Paps of Anu

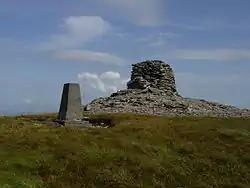
The cairn and trig pillar on top of the western Pap

To the northeast of the peaks is an ancient circular stone enclosure called Cahercrovdarrig ("Cathair Crobh Dearg," 'Red Claw Fort/City') or 'The City'. The Paps can be clearly seen from Cahercrovdarrig and it appears that the two sites are linked. It contains a possible ruined megalithic tomb, an ogham stone, an earthen mound, a holy well, and a cross-inscribed stone altar. When the water table is high enough, the water "noisily bubbles up from its depths".